Hede Massing

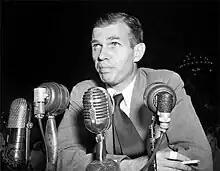
Alger Hiss

Massing said in her memoir that she had left the Soviet intelligence apparatus in the late 1930s after a period of disillusionment with her Russian handlers and the Stalinist trials. Her intelligence work ended only with the war and in 1949 she came clean and testified at the second trial of Alger Hiss.